Berkshire Yeomanry

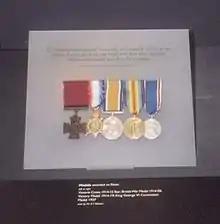
Potts' medal collection at the Imperial War Museum.

The Great de Wet Hunt by numerous British columns continued through August and September, with Methuen personally leading a column including the 1st Yeomanry Brigade under Chesham. Methuen drove his force on with little rest, to Welverdiend Pass and Taaibosch Spruit, then to Frederikstad. On 12 August the column engaged the Boers at Mooi River Bridge for four hours, capturing guns and wagons and freeing British prisoners. Methuen's column had covered in six days, driving de Wet towards the Olifant's Nek pass, which Methuen believed was blocked by other columns. On the night of 13/14 August his troops set out to catch the Boers, engaging them at Buffelshoek about from the pass. However, the Boers escaped through the pass, which had not been blocked. With his troops exhausted, Methuen had to call off the pursuit.